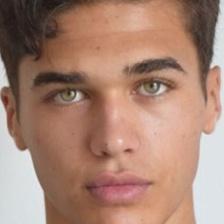
Label: faces